Seaford, Victoria

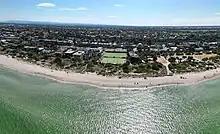
Seaford's Keast Park alongside the coastline

Seaford Wetlands is a nature reserve listed on the Register of the National Estate. The wetlands are home to a wide variety of bird life, including a number of rare and endangered migratory species protected by international agreements.